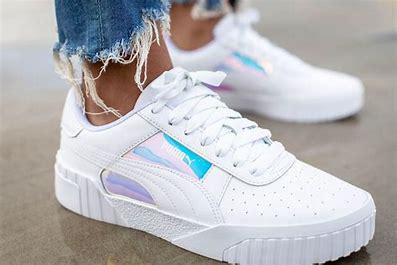
Brand: Puma
Model: Cali